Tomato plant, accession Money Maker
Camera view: horizontal (90 deg, fisheye); turntable rotation: 150 degrees
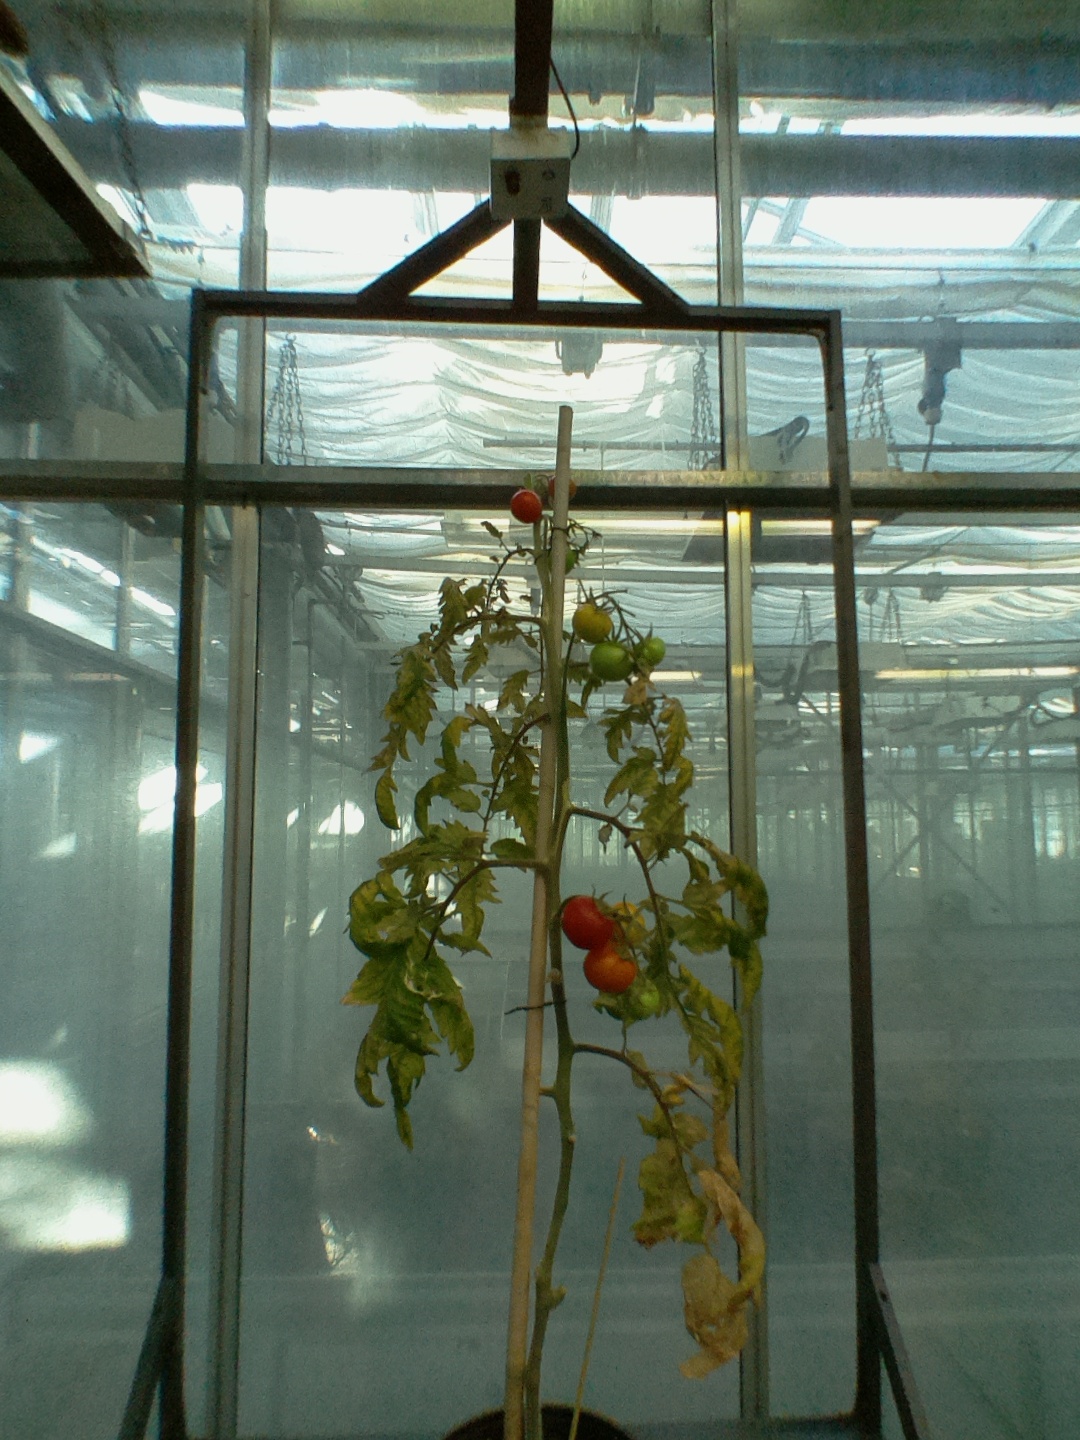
BBCH growth stage 85: 50%-60% of fruits show typical fully ripe color